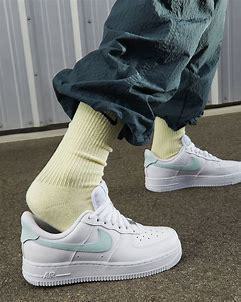
Brand: Nike
Model: Force 1 Easyon